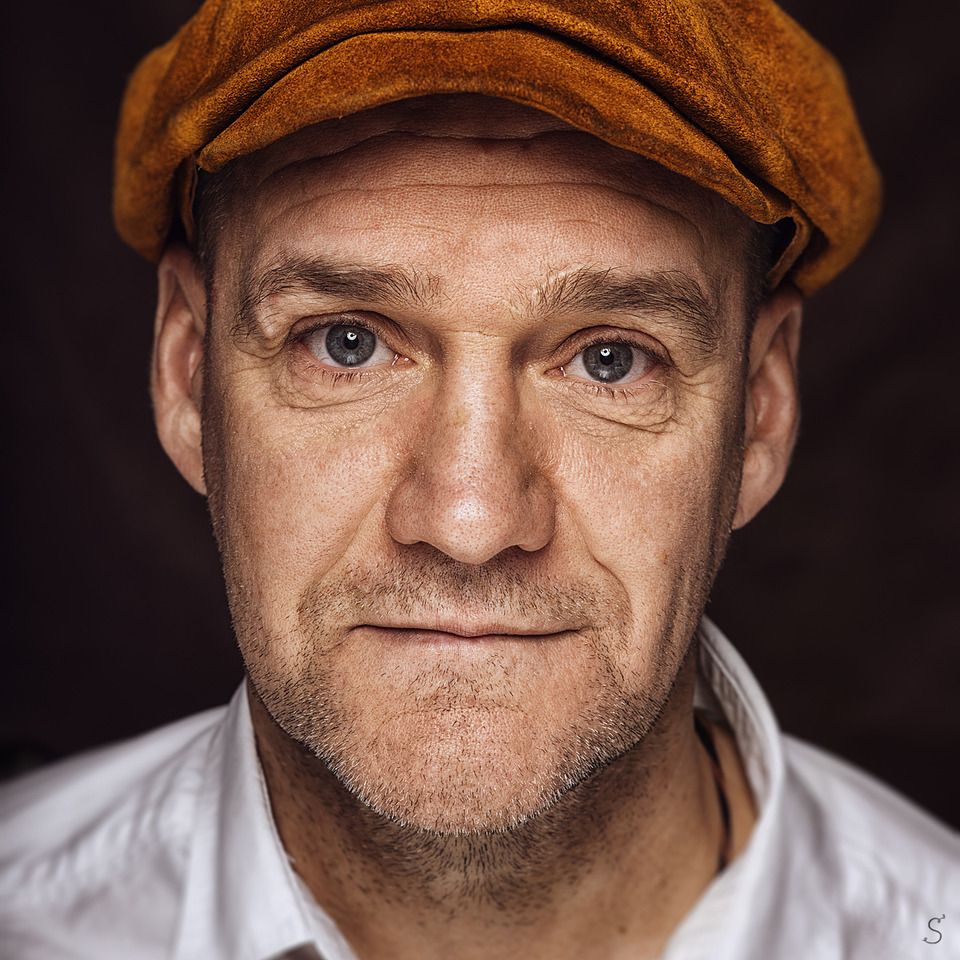
Label: Colored